Drosophila mettleri

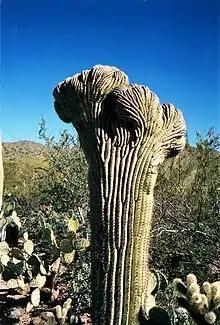
A species of Saguaro cactus, a key host species for D. "mettleri."

The geography of the area encompassed by the Sonoran Desert gives rise to genetic differentiation among desert "Drosophila" species who feed on necrotic rot. The Sonoran Desert incorporates the peninsular region of Baja California and mainland regions of California. After the peninsula was formed, the Gulf of California, which lies between the peninsula and the mainland, served as a barrier to dispersal opportunities in insects and land mammals.